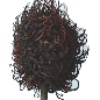
Label: Rambutan 1